Brian Myrow

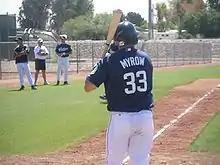
Myrow in minor league spring training game in for the San Diego Padres.

Myrow signed as a minor league free agent with the San Diego Padres in November 2006. Myrow hit his first career home run on July 8, , off Logan Kensing against the Florida Marlins at Petco Park. He became a free agent at the end of the 2008 season and signed a minor league contract with the Chicago White Sox.